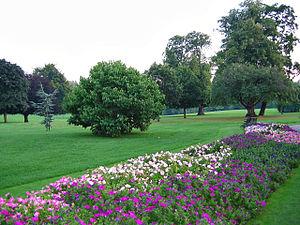
Une plate-bande est une bande de terre cultivée longue et étroite, souvent légèrement surélevée par rapport au niveau du sol, entretenue avec goût, dans un jardin d'ornement public ou tout espace cultivable. Pouvant être subdivisée en damiers, elle est censée pour faciliter son entretien avoir une largeur deux fois inférieure à la longueur du bras du jardinier. Elle est dite naturelle dans les jardins à caractère champêtre, « à la française » lorsqu'elle est rectiligne et encadre un espace.